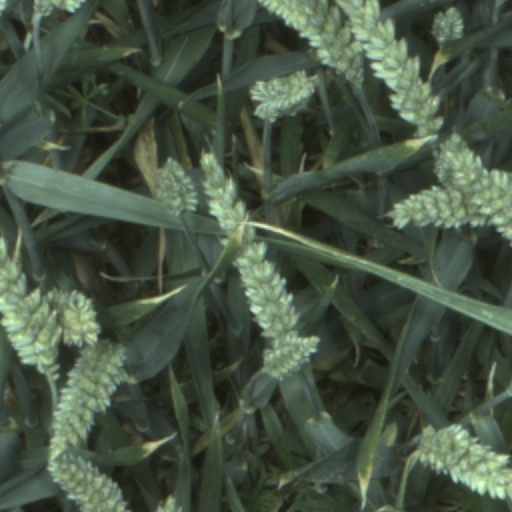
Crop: wheat